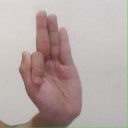
अक्षर: फ